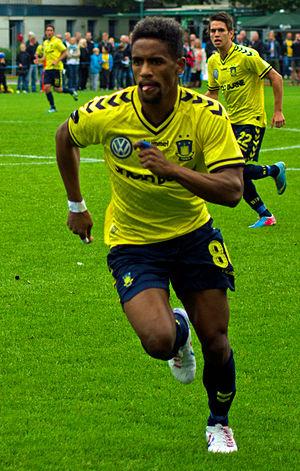
Quincy Antipas est un footballeur zimbabwéen, né le 20 avril 1984 à Harare au Zimbabwe. Il évolue comme attaquant.